Cryptomitrium tenerum

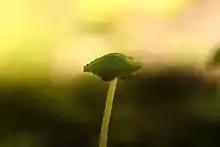
Receptacle of "Cryptomitrium tenerum" spherical sporophytes visible below.

The species was originally named "Marchantia tenerum" by Hooker, but later placed in the genus "Cryptomitrium" by Austin before being revised into its current description by Underwood in 1884. The genus "Cryptomitrium" is placed in the Aytoniaceae with other liverworts with flat thalli and stalked receptacles, such as "Asterella". The genus name means “hidden turban” in reference to the inconspicuous sheath around the immature sporangium. The common name for "Cryptomitrium tenerum" is the flying saucer liverwort referring to the flat disc-shaped sporangiophore perched on a tall thin stalk.